Claire Malis

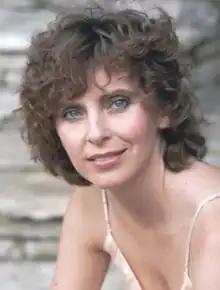

Claire Malis (February 17, 1943 – August 24, 2012) was an American actress. In later years she was often credited as Claire Malis Callaway.